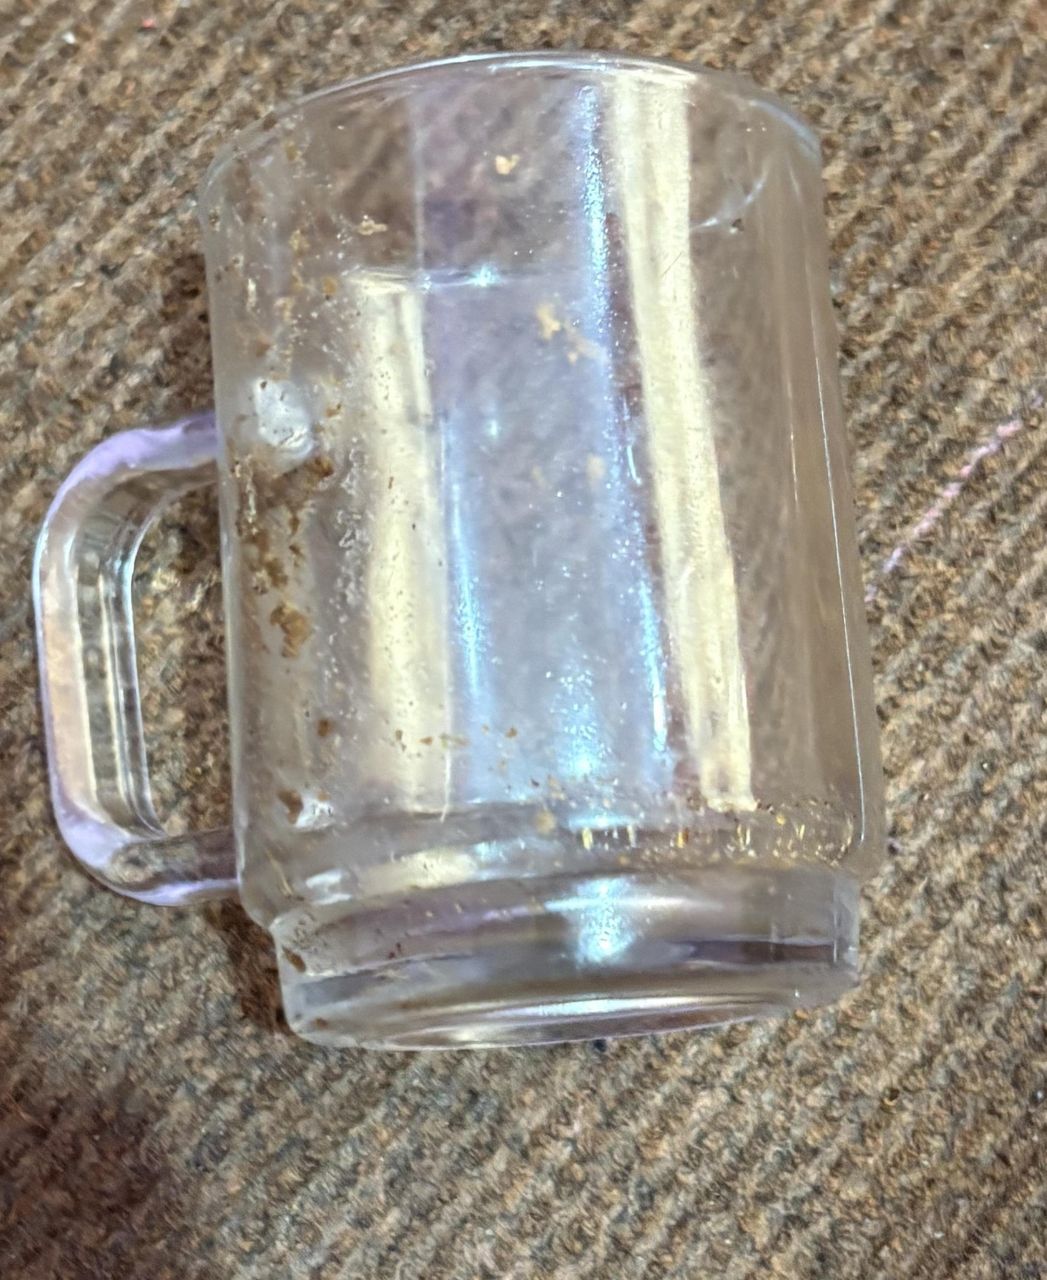
Label: glass